Argentina–El Salvador relations

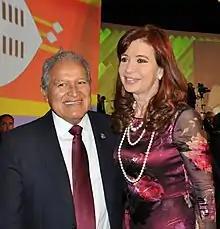
Argentine President Cristina Fernández de Kirchner and Salvadoran President Salvador Sánchez Cerén in Santa Cruz de la Sierra, Bolivia; 2014.

Both Argentina and El Salvador share a common history in the fact that both nations were once part of the Spanish Empire. During the Spanish colonial period, Argentina was then part of the Viceroyalty of the Río de la Plata and administered from Buenos Aires while El Salvador was governed from the Viceroyalty of New Spain in Mexico City. In 1816, Argentina declared its independence from Spain. In 1841, El Salvador obtained its independence after the dissolution of the Federal Republic of Central America. In 1940, both nations established diplomatic relations.